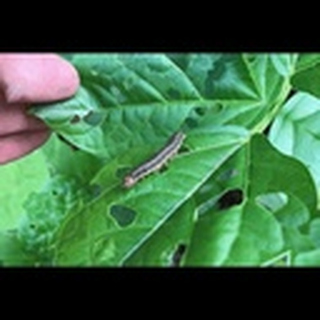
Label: cotton_army_worm